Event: Nepal Earthquake
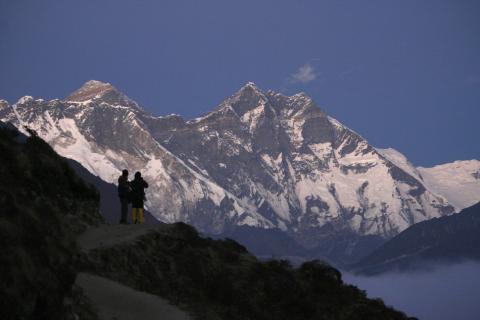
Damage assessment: no_damage